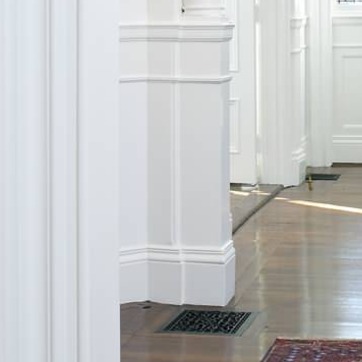
Material: painted